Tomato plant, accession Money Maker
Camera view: bottom (45 deg); turntable rotation: 30 degrees
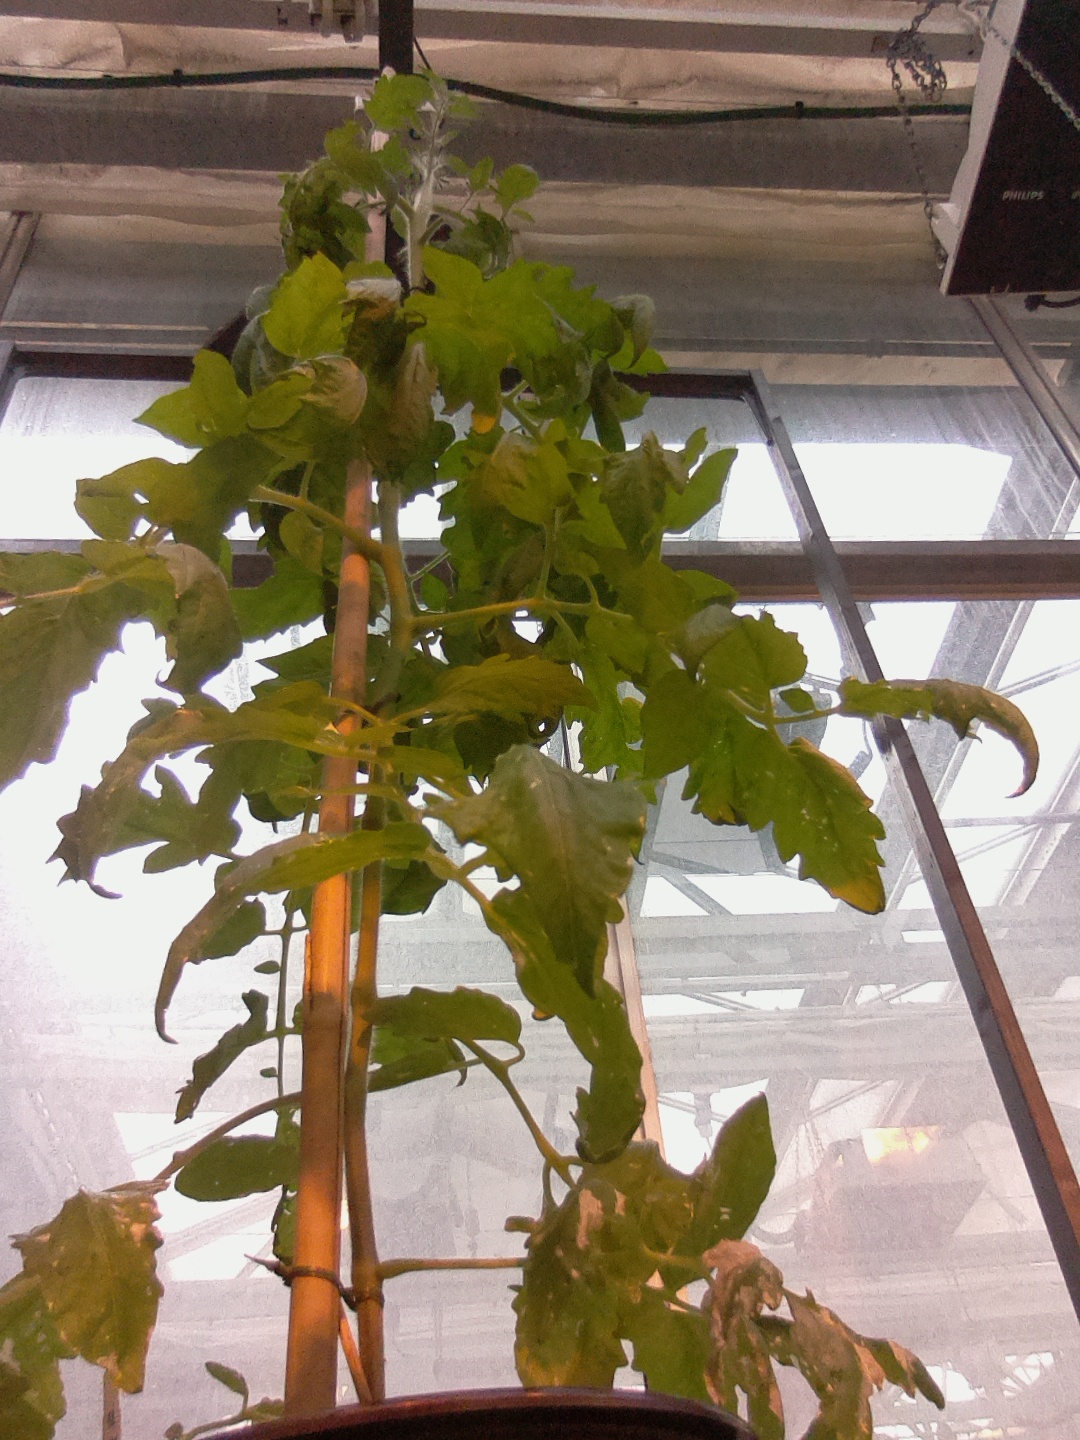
BBCH growth stage 59: 9 or more inflorescences visible